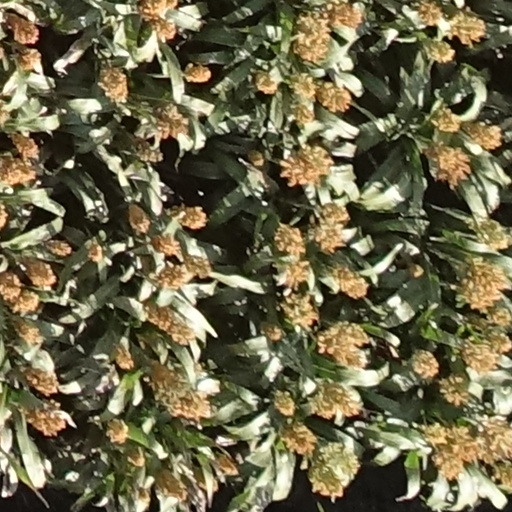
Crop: sorghum